Wet nurse

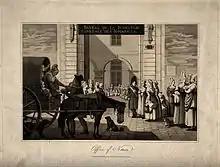
The bureau of wet nurses in Paris

In ancient Rome, well-to-do households would have had wet nurses (Latin , singular ) among their slaves and freedwomen, but some Roman women were wet nurses by profession, and the "Digest" of Roman law even refers to a wage dispute for wet-nursing services. The landmark known as the Columna Lactaria ("Milk Column") may have been a place where wet nurses could be hired. It was considered admirable for upperclass women to breastfeed their own children, but unusual and old-fashioned in the Imperial era. Even women of the working classes or slaves might have their babies nursed, and the Roman-era Greek gynecologist Soranus offers detailed advice on how to choose a wet nurse. Inscriptions such as religious dedications and epitaphs indicate that a would be proud of her profession. One even records a , a male "milk nurse" who presumably used a bottle. Greek nurses were preferred, and the Romans believed that a baby who had a Greek could imbibe the language and grow up speaking Greek as fluently as Latin.